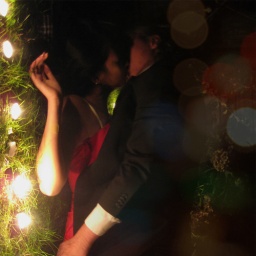
Kiss me down by the green green grass